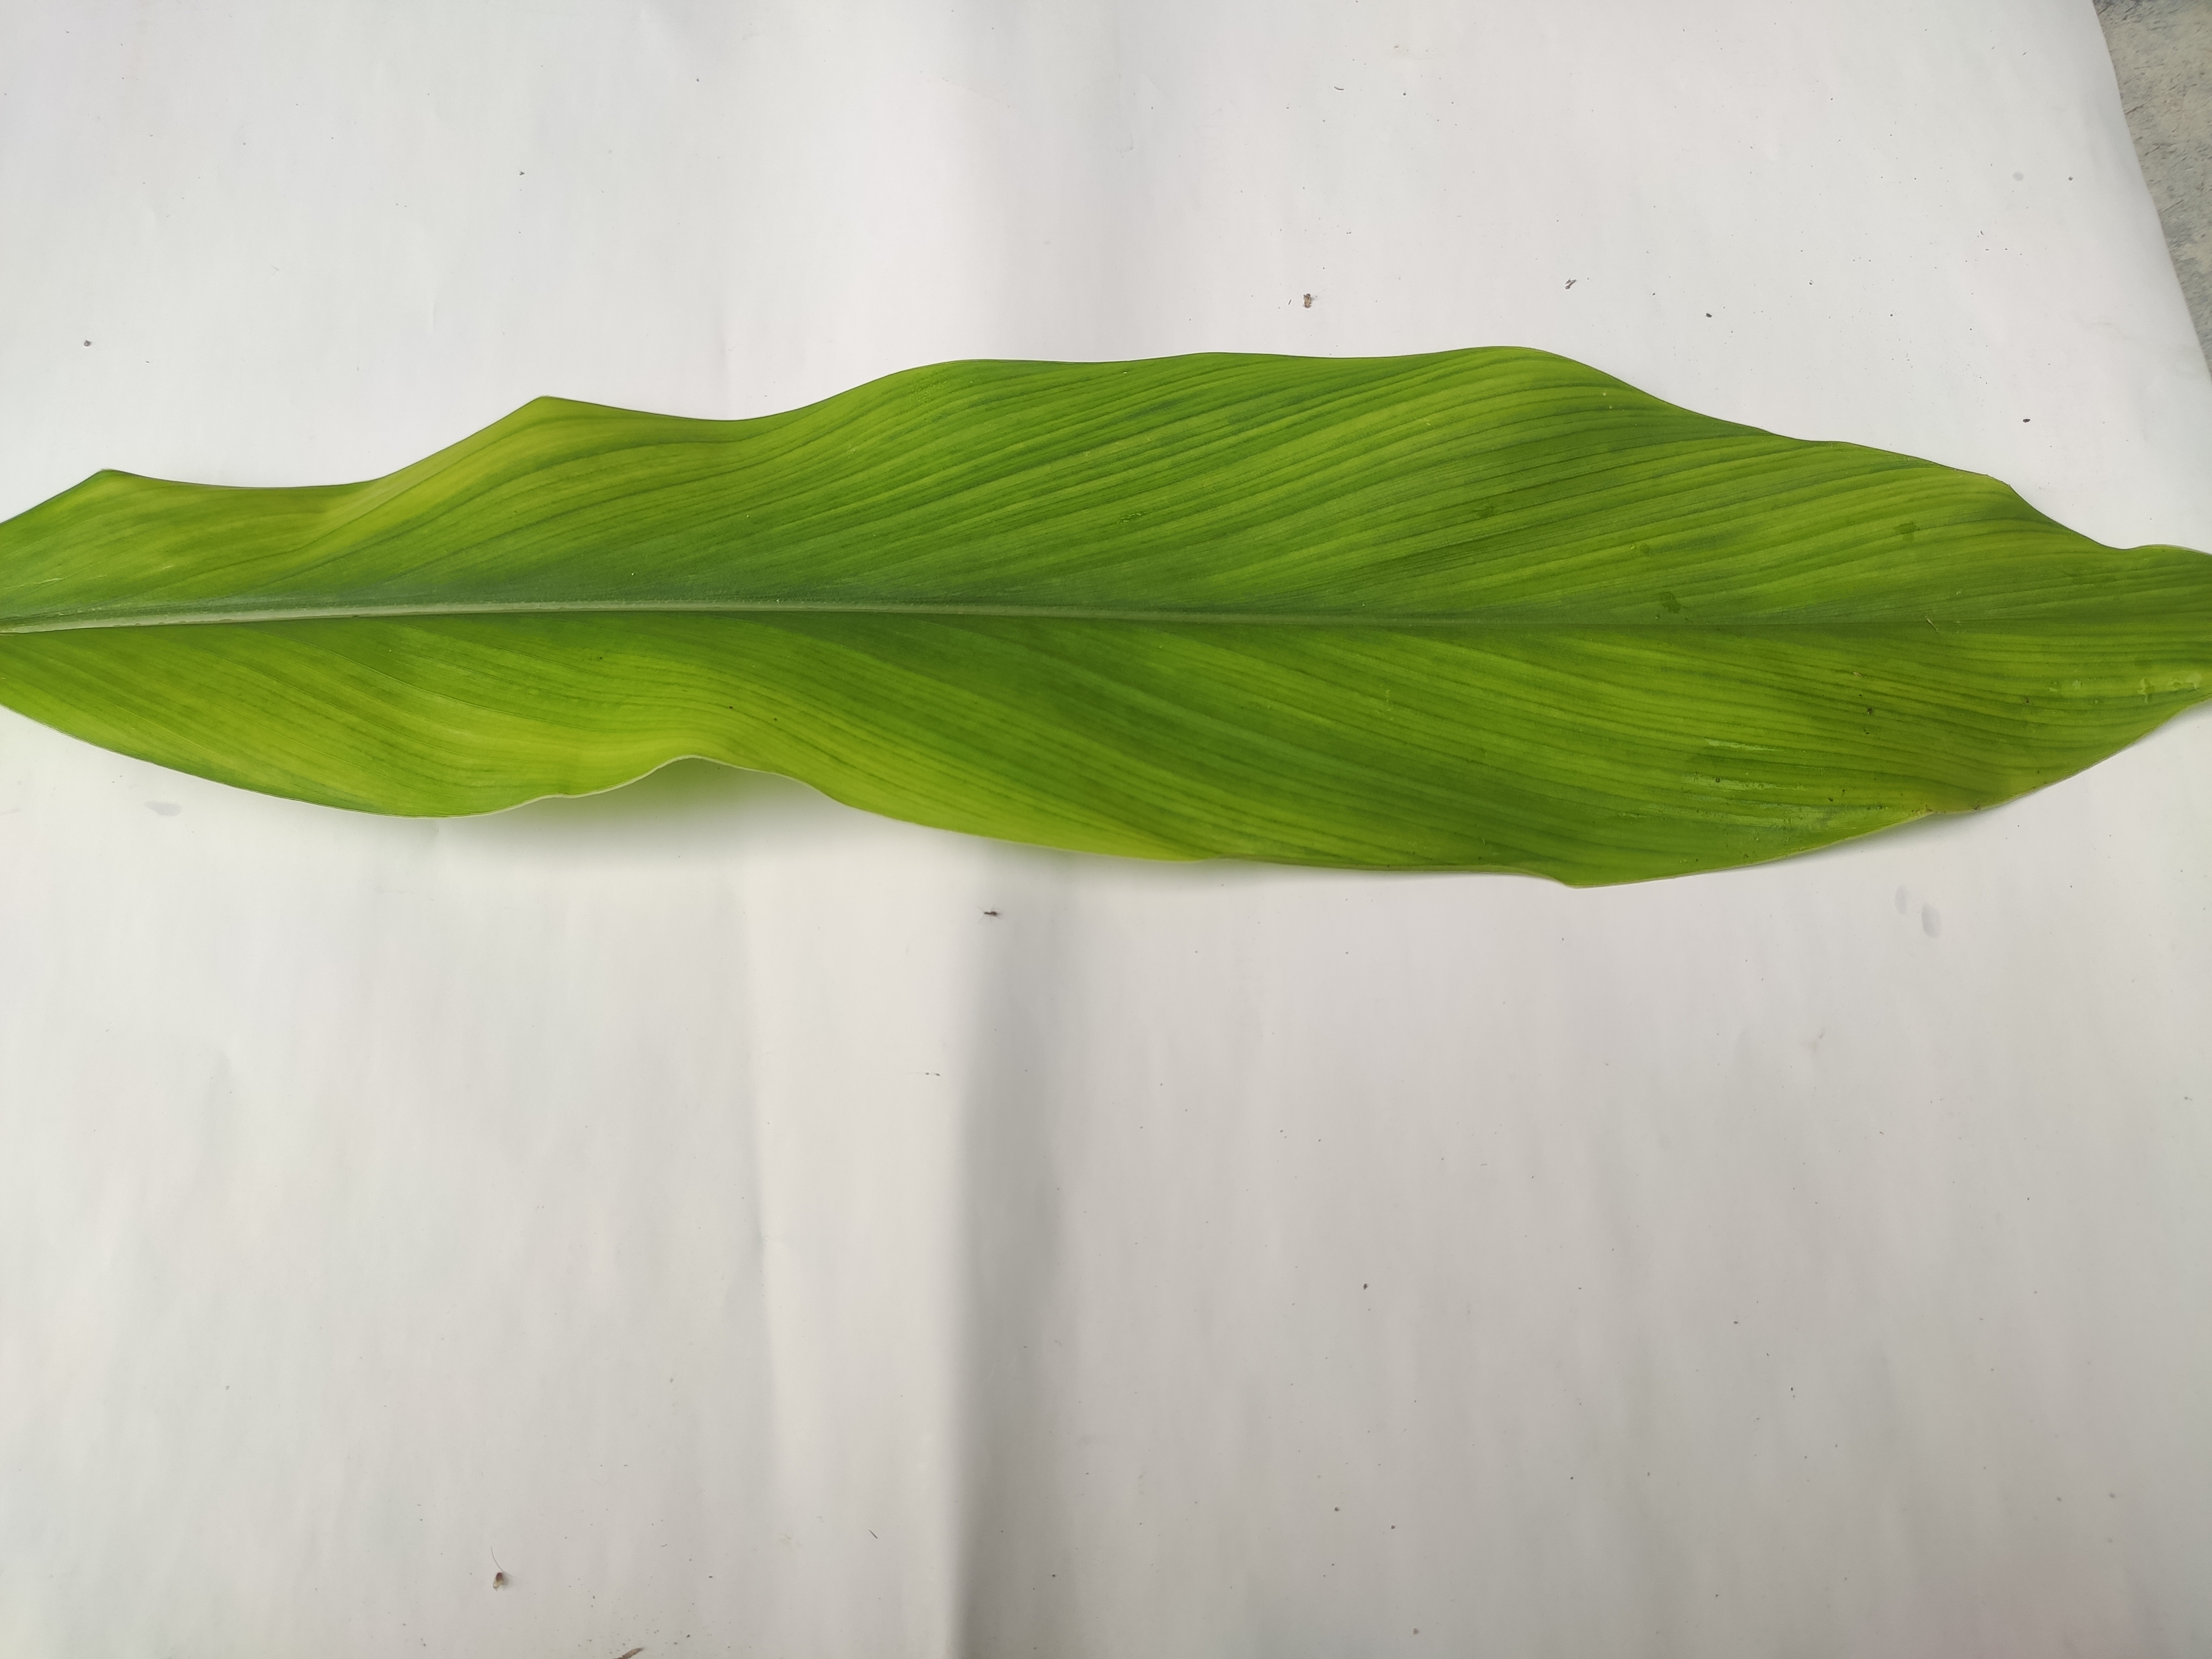
Label: Healthy_Leaf